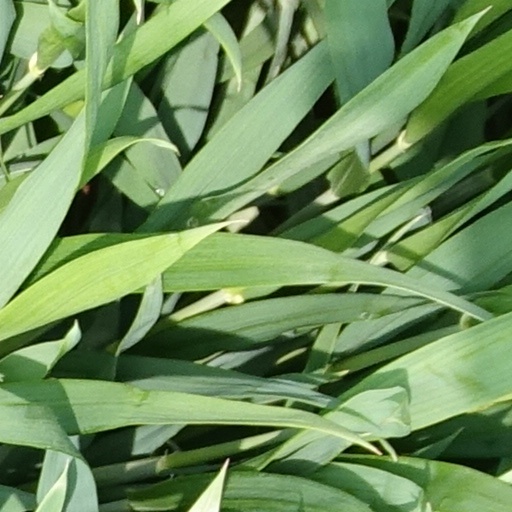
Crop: wheat